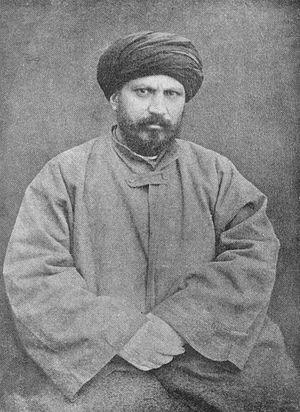
Au XIXᵉ siècle, la Nahda que l’on peut traduire par « essor » ou « force » est un mouvement transversal de « renaissance » culturelle arabe moderne, à la fois littéraire, politique, culturel et religieux. Initialement, cette mouvance est largement influencée par les évènements historiques en Égypte. Elle est liée à la décomposition politique de l’Empire ottoman et au moment de réinvention identitaire du monde arabe qui l’accompagne.